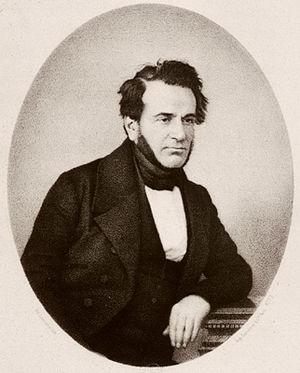
Olinde Rodrigues (1795-1851)
Olinde Rodrigues est un mathématicien, financier et économiste français. Il fut à l'avant-garde du mouvement saint-simonien.